Falköping

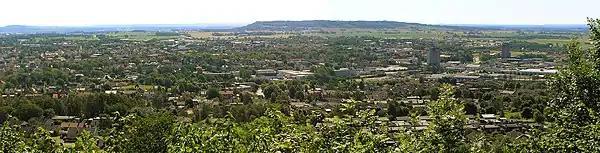
Falköping from Mösseberg, with Ålleberg in the background

Early industry in Falköping was the Victoria Brewery (sv. "Victoriabryggeriet") (1856–1953), Haglunds Roller blinds factory (sv. "Haglunds rullgardinsfabrik") (1885-) and Forss hat factory (sv. "Forss hattfabrik") (1880–). In the early 20th-century (1900–) several companies were established, such as: Alton gold forgery (1928), Falköping dairy factory (sv. "Falköpings Mejeri") (1930–), workshop industry Arkivator (sv. "verkstadsindustrin Arkivator") (1940–) and the sewing factories Svaréns and Ottossons.